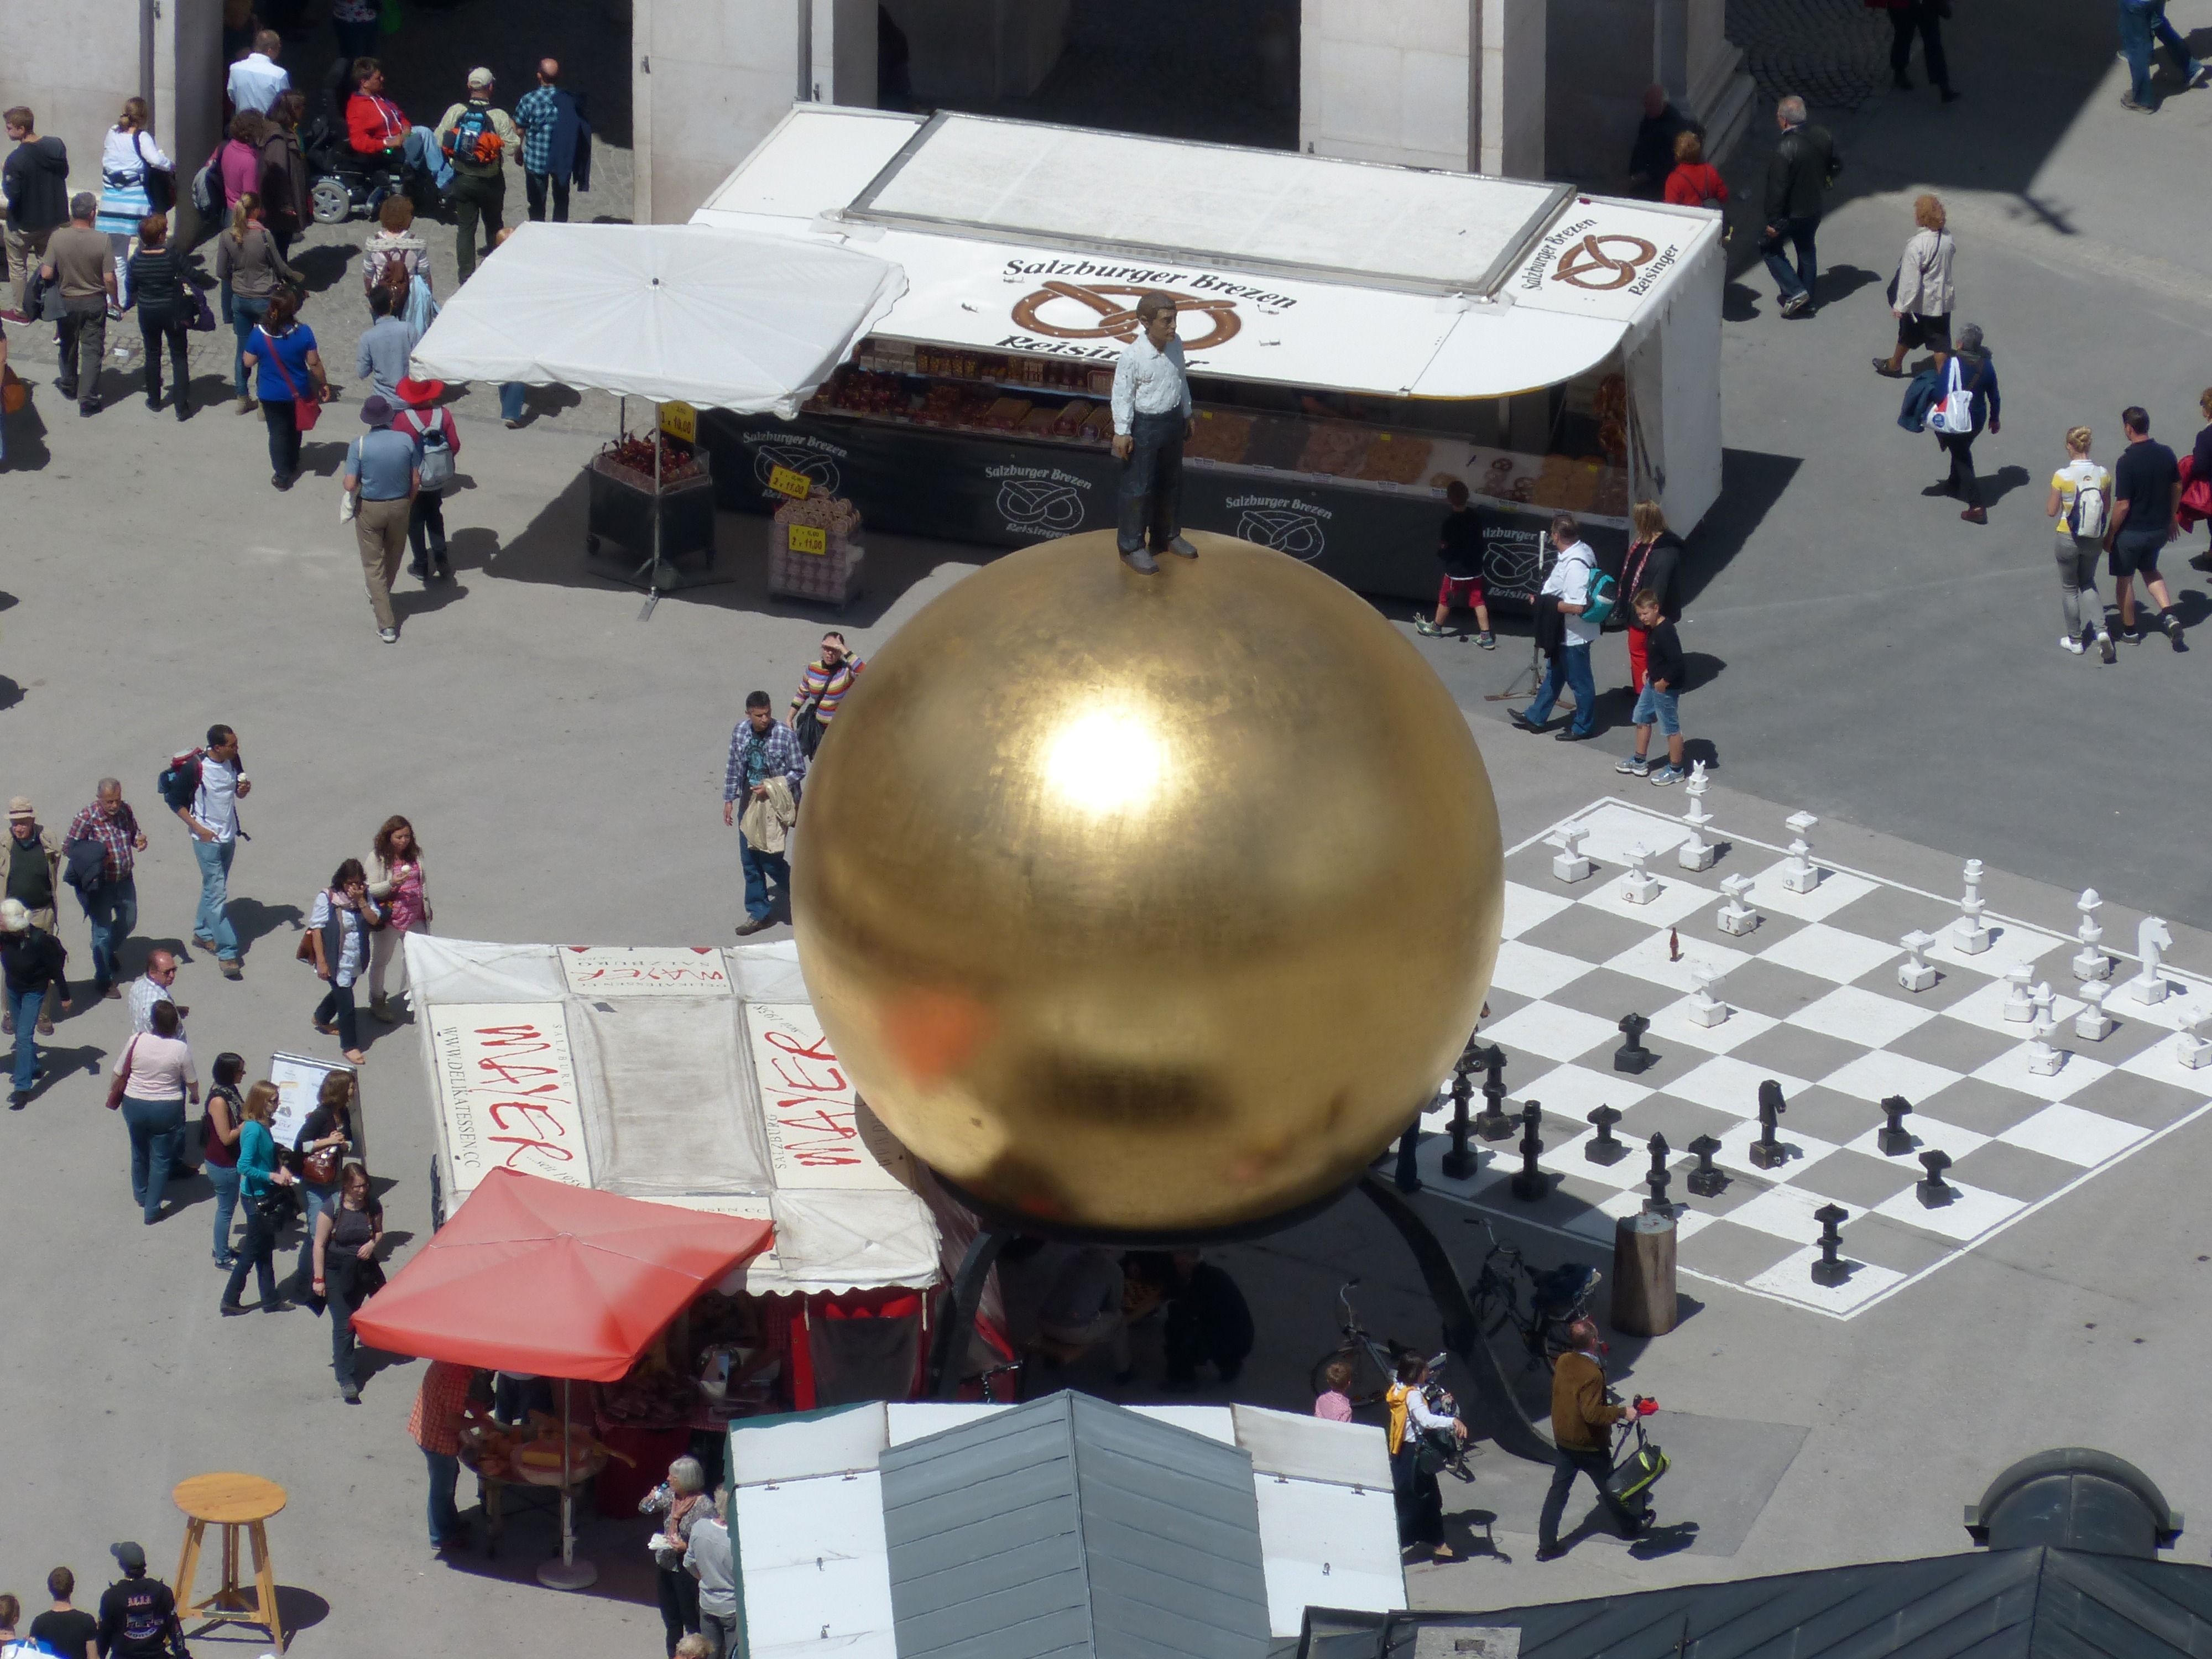
man, play, vehicle, cathedral, toy, artwork, austria, figure, chess, lego, dom, salzburg, convention, salzburg cathedral, male figure, chess game, golden ball, kapitelplatz, balkenhol mozartkugel, chess player, street chess, sphaera